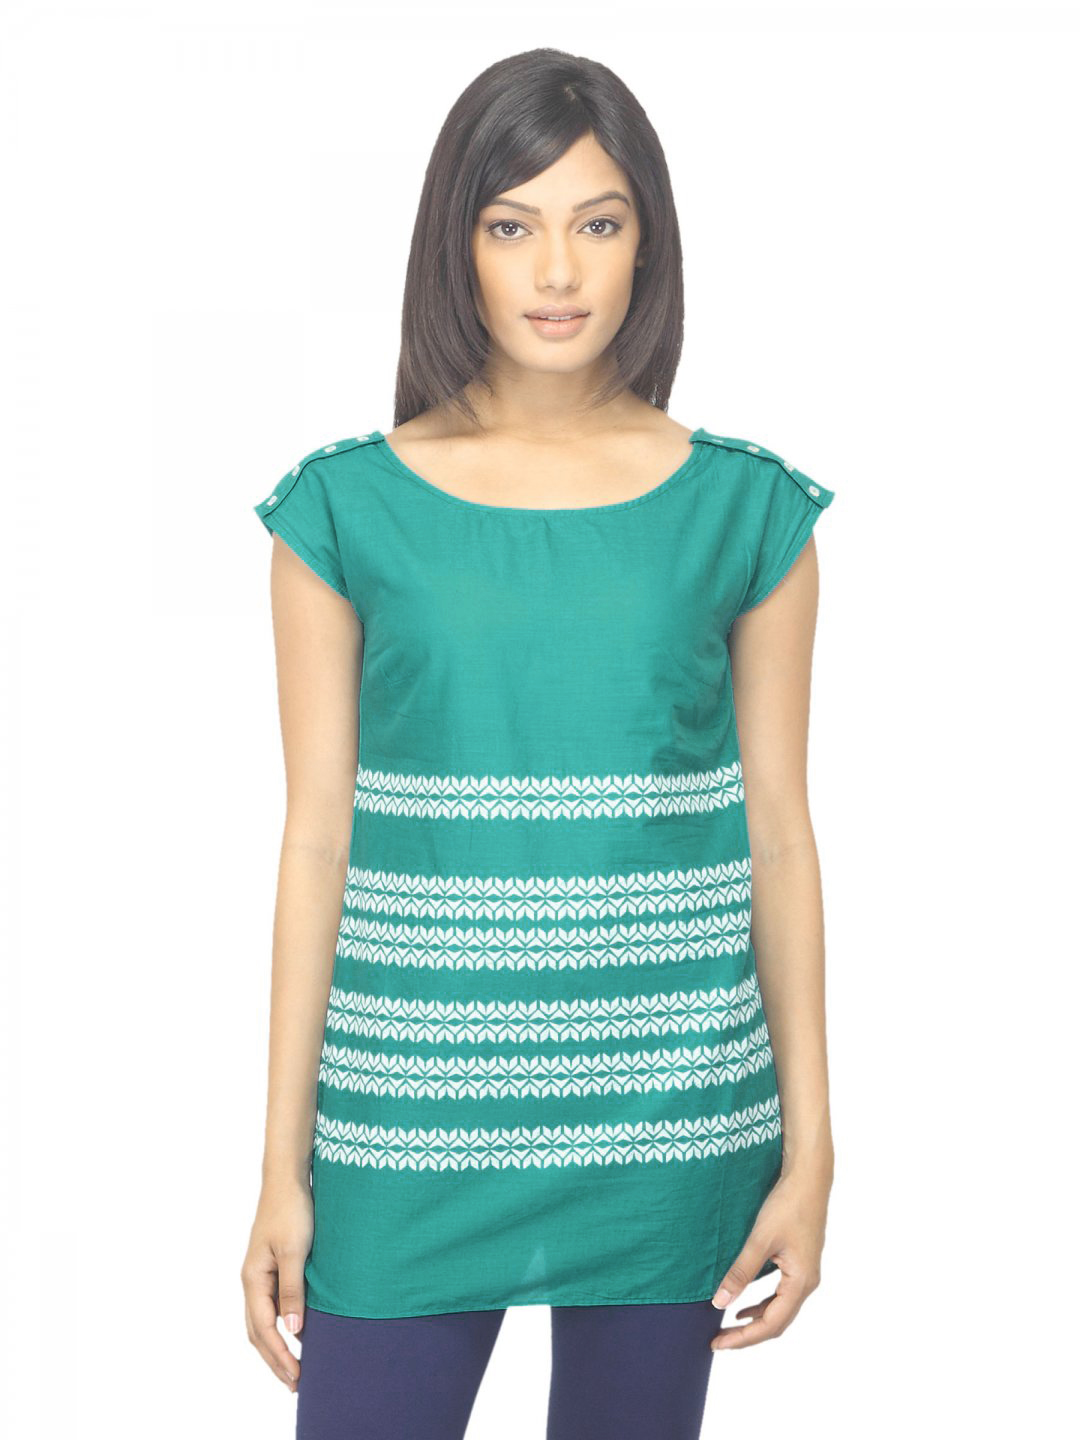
W Women Printed Green Top
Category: Apparel / Topwear / Kurtis
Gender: Women
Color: Green
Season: Summer 2012
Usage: Ethnic